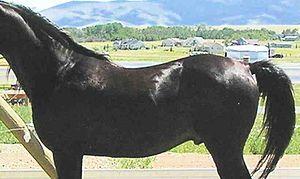
Le dos du cheval est une partie de la morphologie chevaline, qui commence au niveau du garrot, là où se termine l'encolure, et s'étend jusqu'aux premières vertèbres lombaires, là où commence la croupe. La colonne vertébrale soutient l'ensemble. Dans la mesure où il reçoit la selle et supporte le poids du cavalier, la morphologie du dos est d'une importance cruciale chez tout cheval destiné à l'équitation, déterminant la capacité de portage de l'animal. Il existe de nombreux exercices destinés à le muscler.